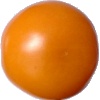
Label: Tomato Yellow 1